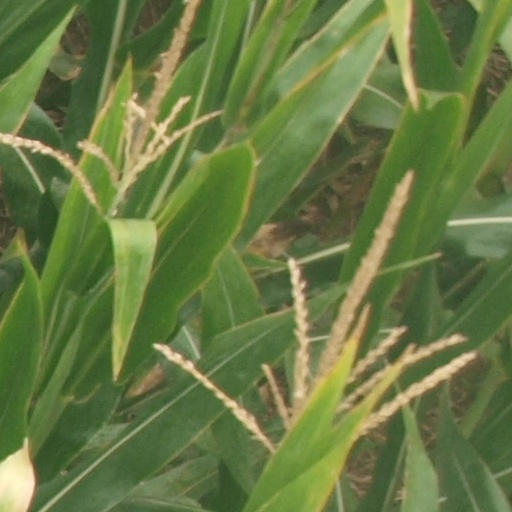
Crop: maize; corn